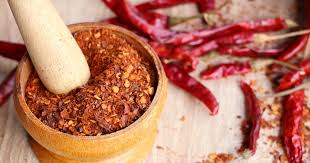
Waaw nataal bii de maa ngi ciy gis jumtukaay bi nuy wax gënn ak kuur : gënn ak kuur ak kaani, kaani gu sew moom lañu ciy dëbb. Am na lu ñu dëbb ba mu mokk. Am kaani yoo xam ne defagun ko ci gënn gi.